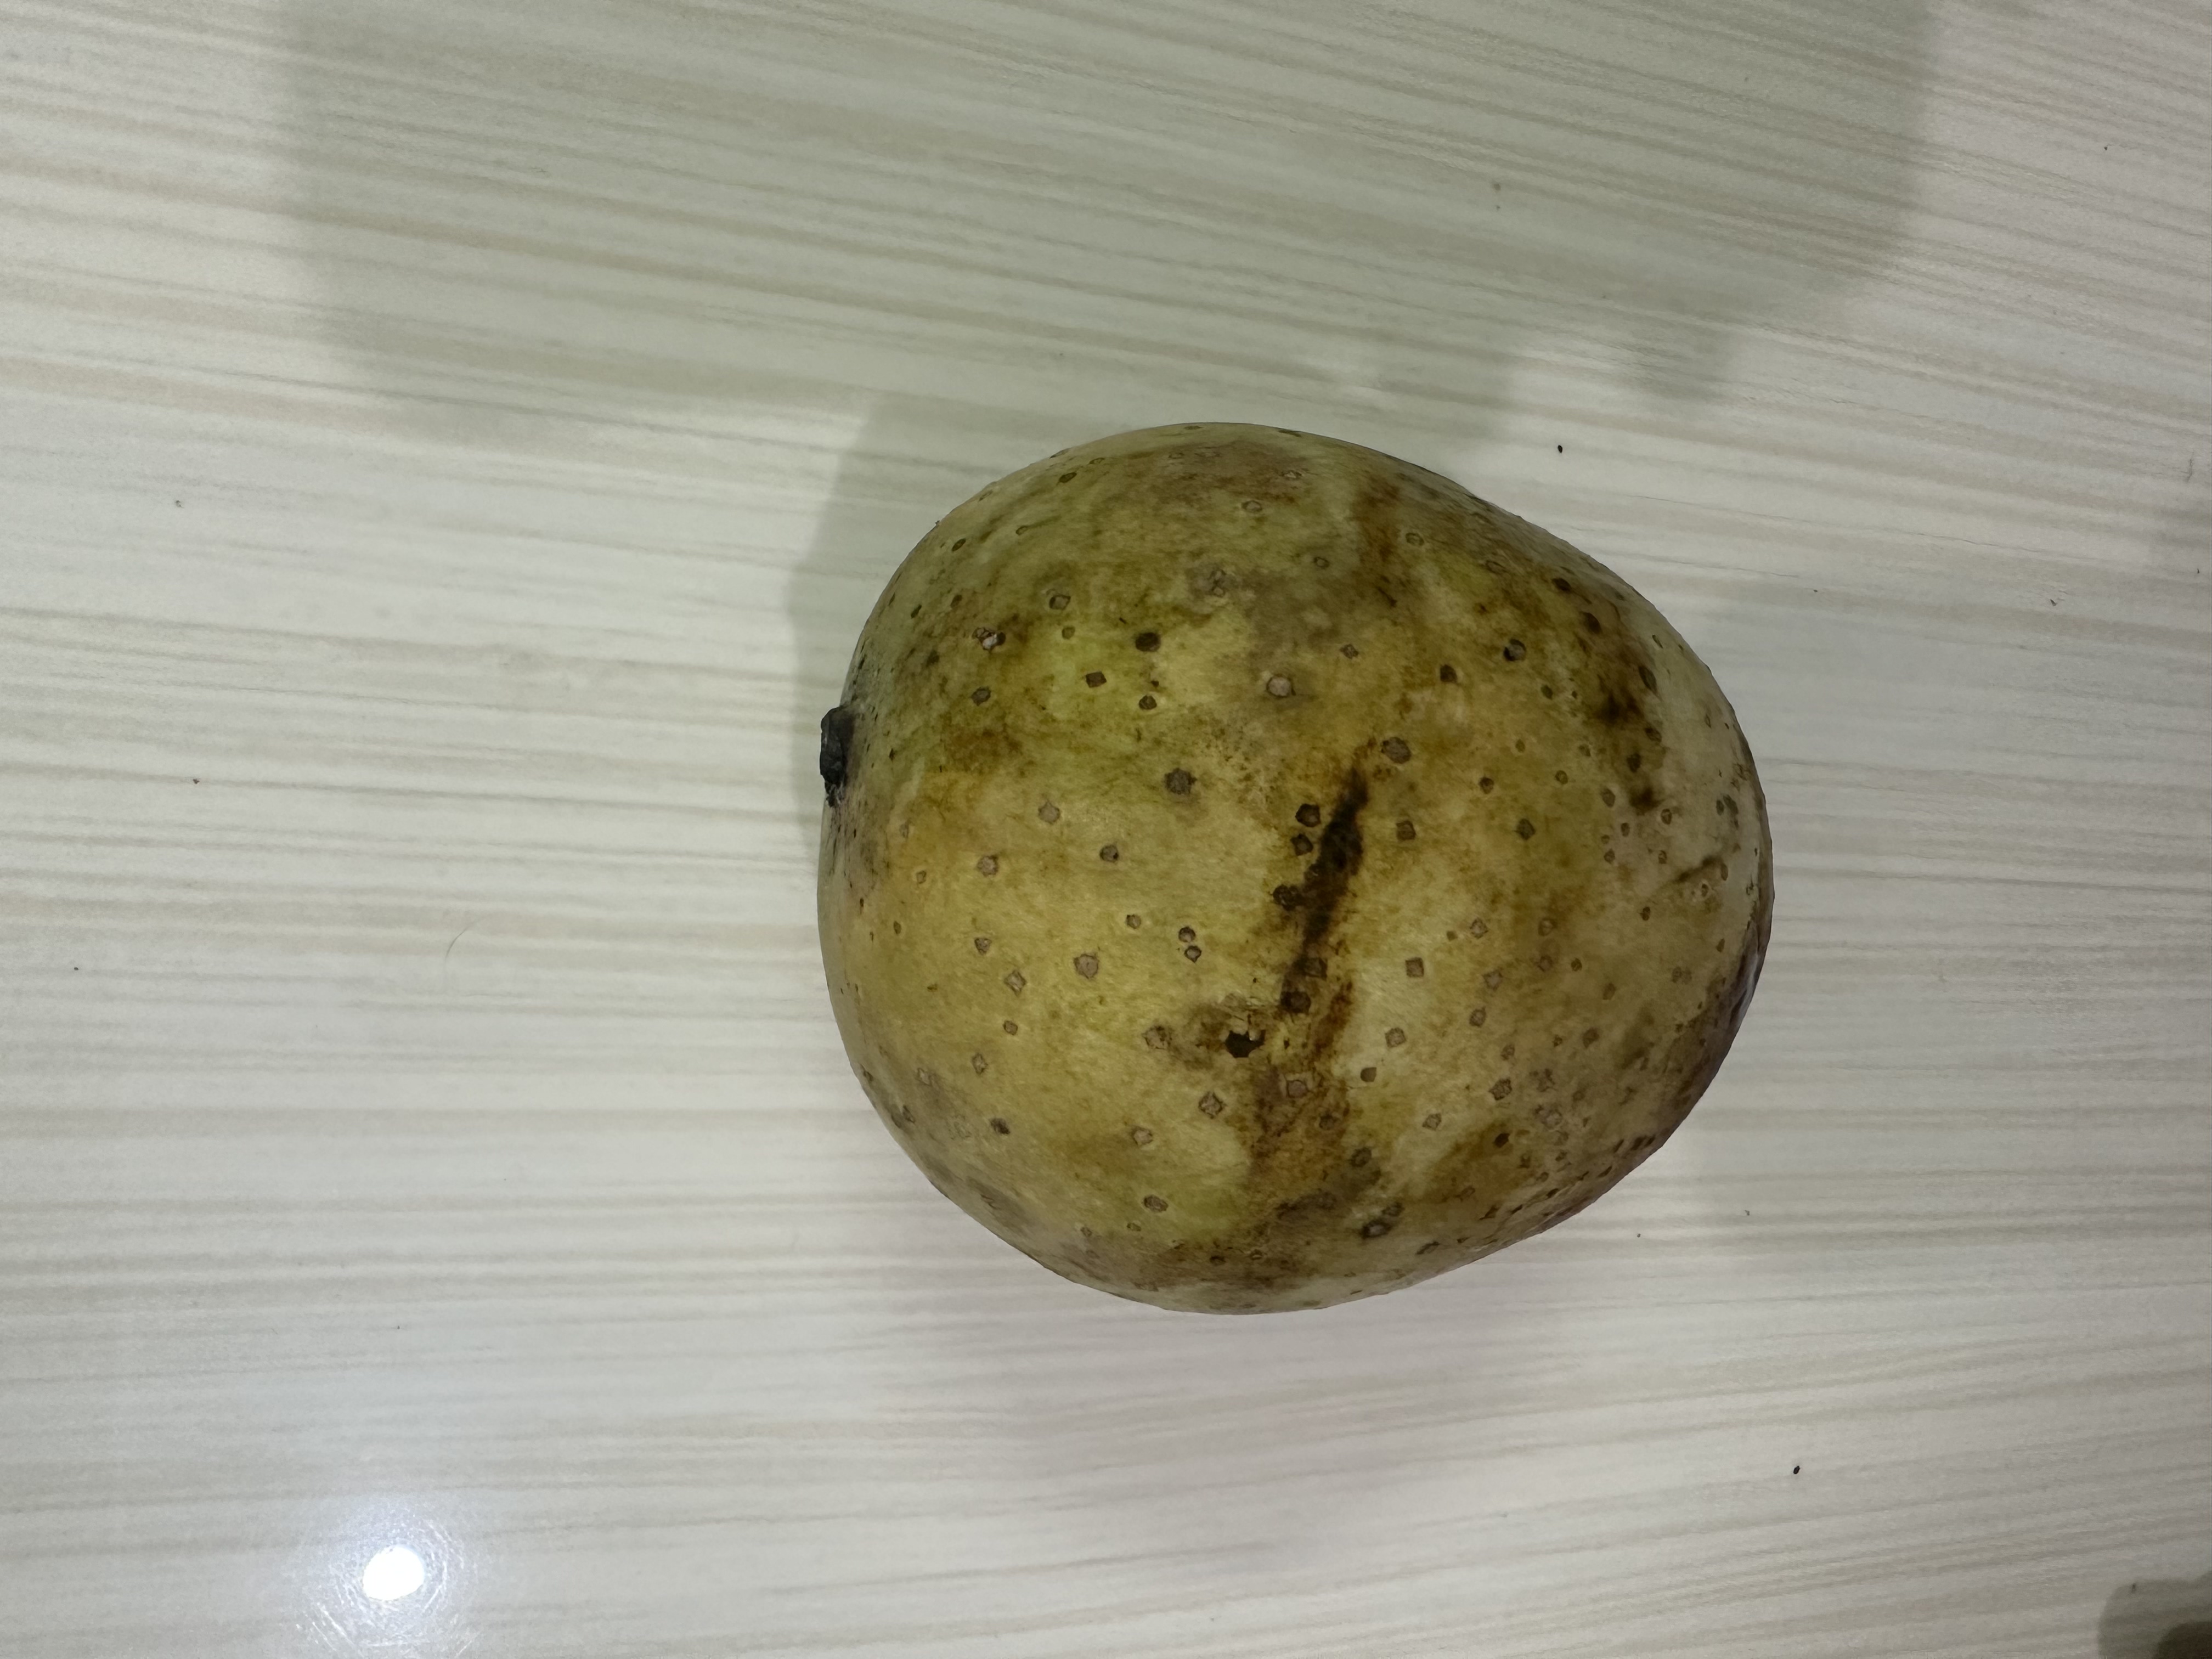
Mango variety: Langra